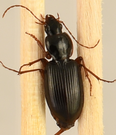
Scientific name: Synuchus impunctatus
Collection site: Harvard Forest & Quabbin Watershed NEON (HARV), plot HARV_005